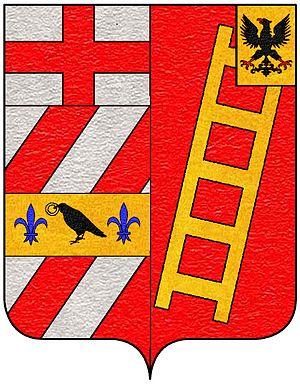
La famille Bona ou de Bona ou Bunić, est une des plus anciennes familles nobles de la république de Raguse.